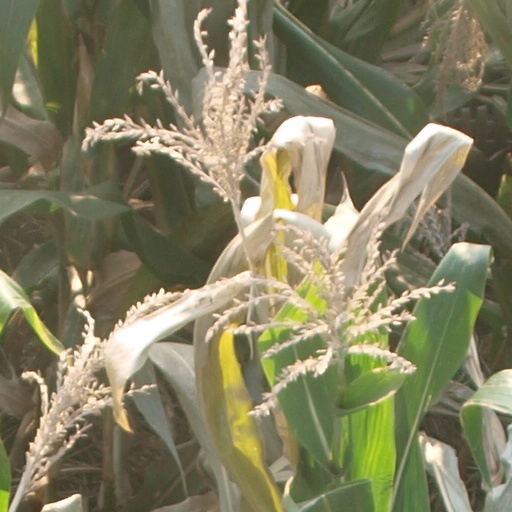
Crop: maize; corn